Frances Xavier Cabrini

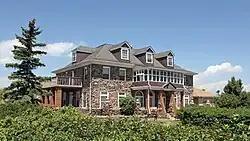
Stone House at Mother Cabrini Shrine in Golden, Colorado (2014)

In 1890, Cabrini purchased a property from the Jesuits in West Park, New York, where she relocated the orphanage. She also established an MSC novitiate on the property. The West Park campus became St. Cabrini Home, the MSC headquarters in the United States and a boarding school. At that time, other orphanages would automatically force girls to leave once they turned age 14. Cabrini refused to do that. She insisted that the orphanages only discharge the girls if they were placed with an adoptive family or trained to earn an independent living.